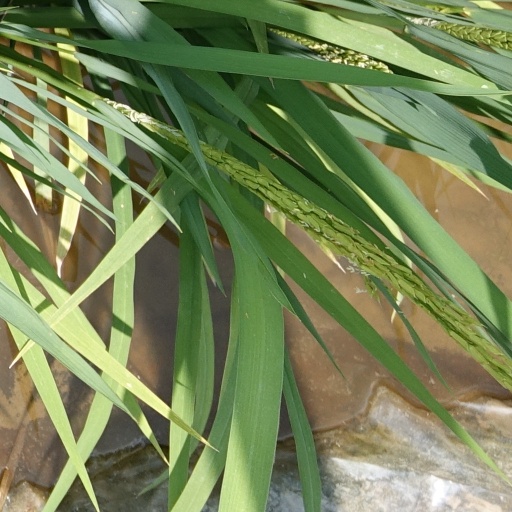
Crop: rice